Hey, Landlord

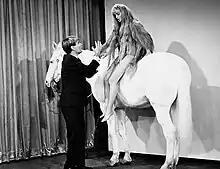
Will Hutchins and Chanin Hale, 1966.

Hey Landlord! is an American sitcom that appeared on NBC during the 1966–1967 season, sponsored by Procter & Gamble in the 8:30-9pm Eastern time period on Sunday nights. It is notable for its casting director Fred Roos, who later became a producer for Francis Ford Coppola. Roos discovered the counterculture sketch group The Committee in San Francisco and cast all members in bit parts in "Hey Landlord!." It also served as the first TV show as co-creator/producer for Garry Marshall, who would go on to create "Happy Days", "Laverne & Shirley", "Mork & Mindy" and many other shows.